Question: Please indicate a possible affordance area of the bottle that can be used for holding
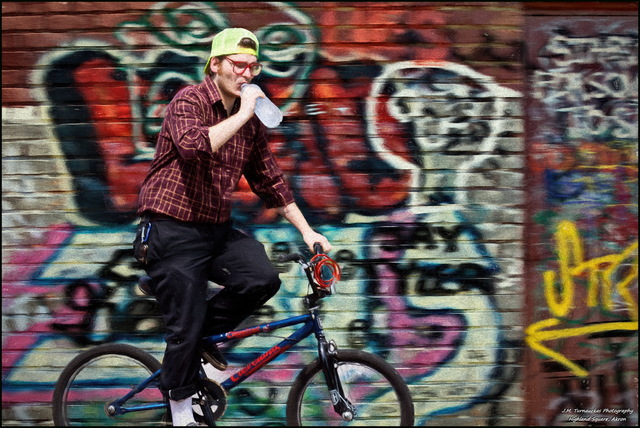
Answer: [234.5, 69.5, 291.5, 128.5]